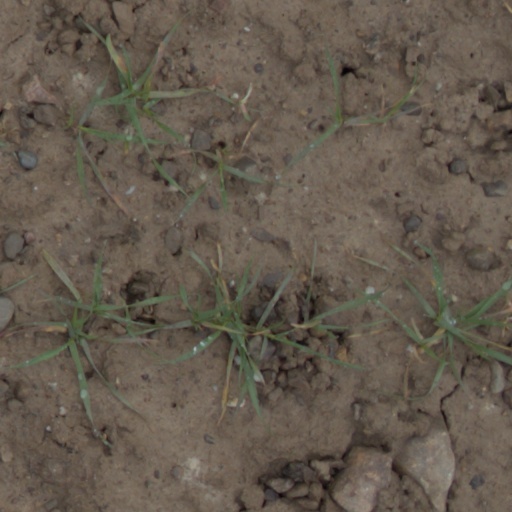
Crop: wheat